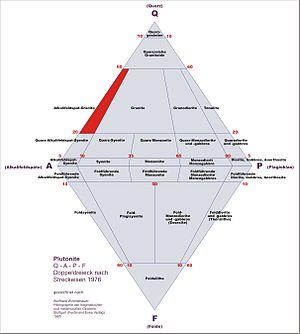
classification de l'UISG (après Streckeisen) (granites alcalines) Русский: Диаграмма по стрекеисенa (щелочны граниты)